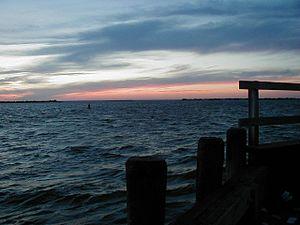
La baie de Barnegat est un bras d'eau saumâtre de l'océan Atlantique d'environ 50 km de long, le long de la côte du comté d'Ocean dans le New Jersey. Elle est séparée de l'océan par une île barrière ainsi que par l'extrémité nord de l'île de Long Beach. La baie est alimentée par de nombreux fleuves dont la rivière Toms et la rivière Metedeconk qui s'y déversent par de petits estuaires.